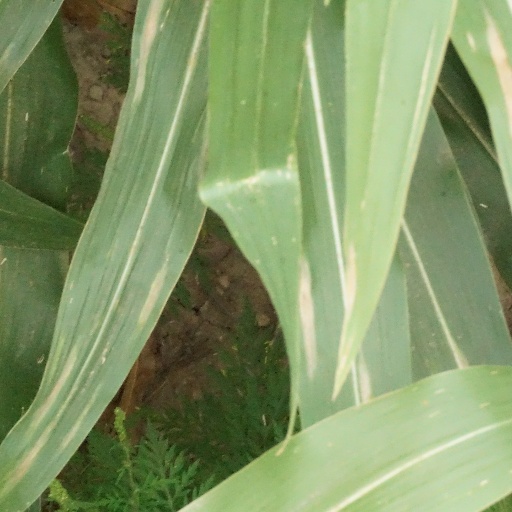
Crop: maize; corn